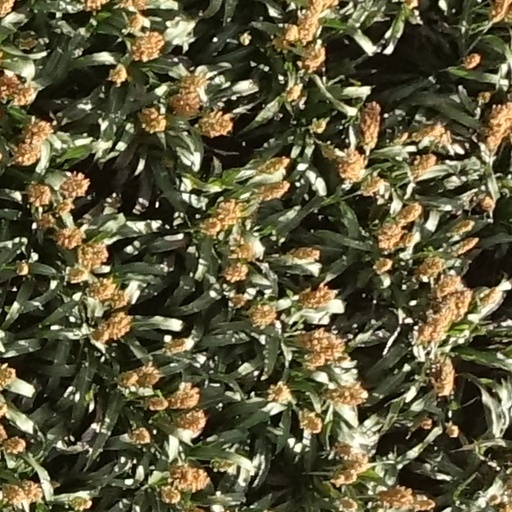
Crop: sorghum